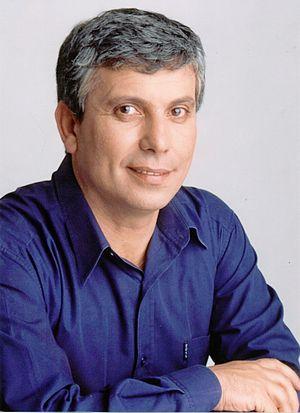
Shalom Simhon ou Shalom Simchon, né le 7 décembre 1956 à Kfar Saba, est un homme politique israélien, membre du Parti indépendance.